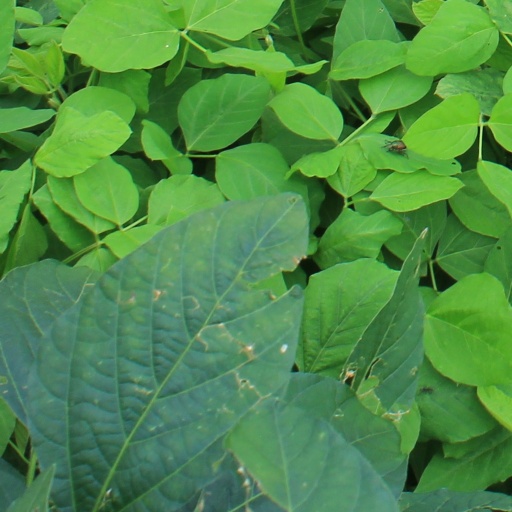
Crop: soybean